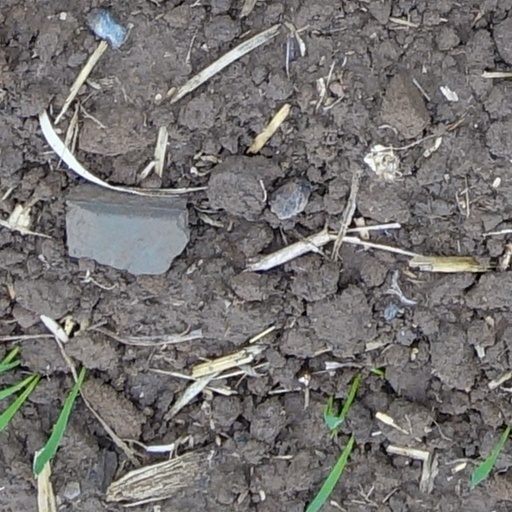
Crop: wheat